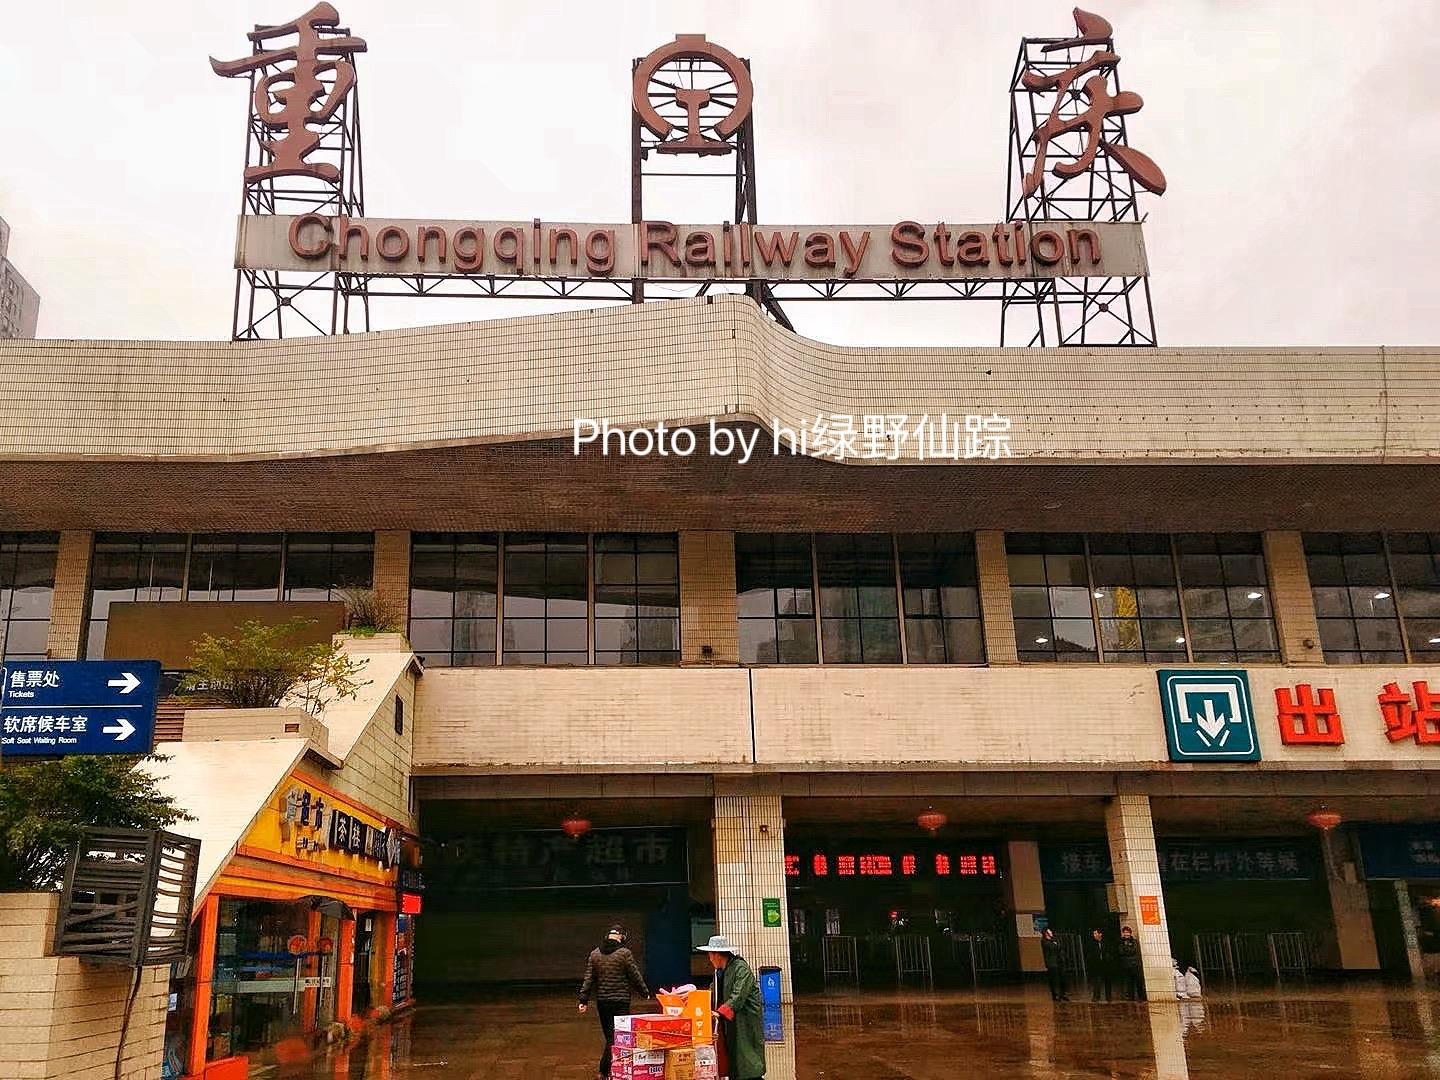
地标名称：重庆站
所在城市：重庆市·渝中区